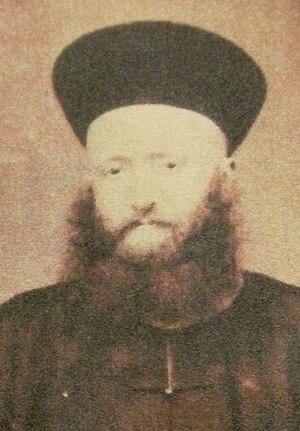
Pierre Marie Heude, né le 25 juin 1836 à Fougères, en Bretagne et décédé le 2 janvier 1902 à Zi-Ka-wei, Shanghai, était un prêtre jésuite français, missionnaire en Chine et zoologiste.